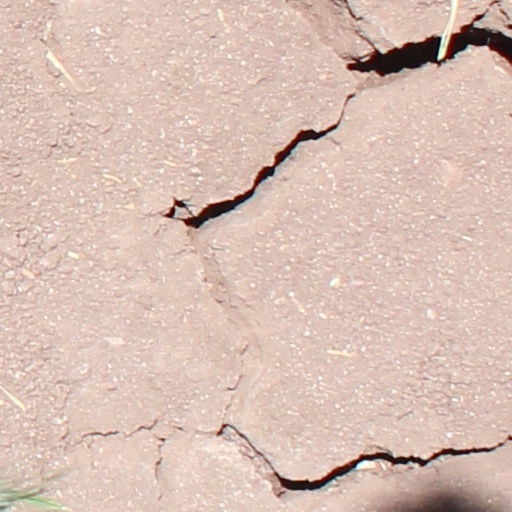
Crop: wheat